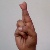
The image shows a hand gesture representing the letter 'R' in Indian Sign Language.